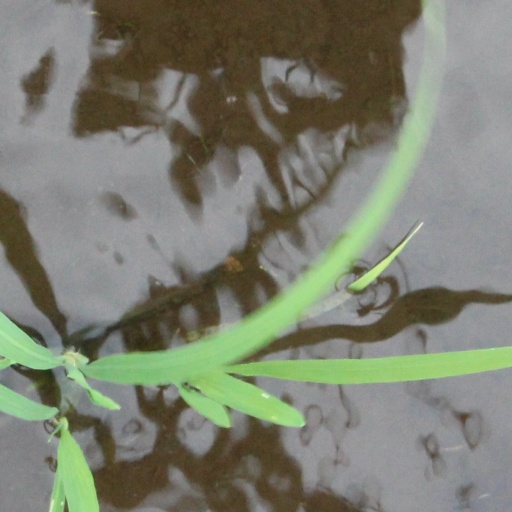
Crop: rice